Zelkova serrata

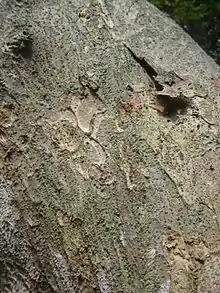
Bark of mature Japanese zelkova

It has also hybridised with "Zelkova carpinifolia" in Europe, the hybrid being named "Zelkova" × "verschaffeltii".